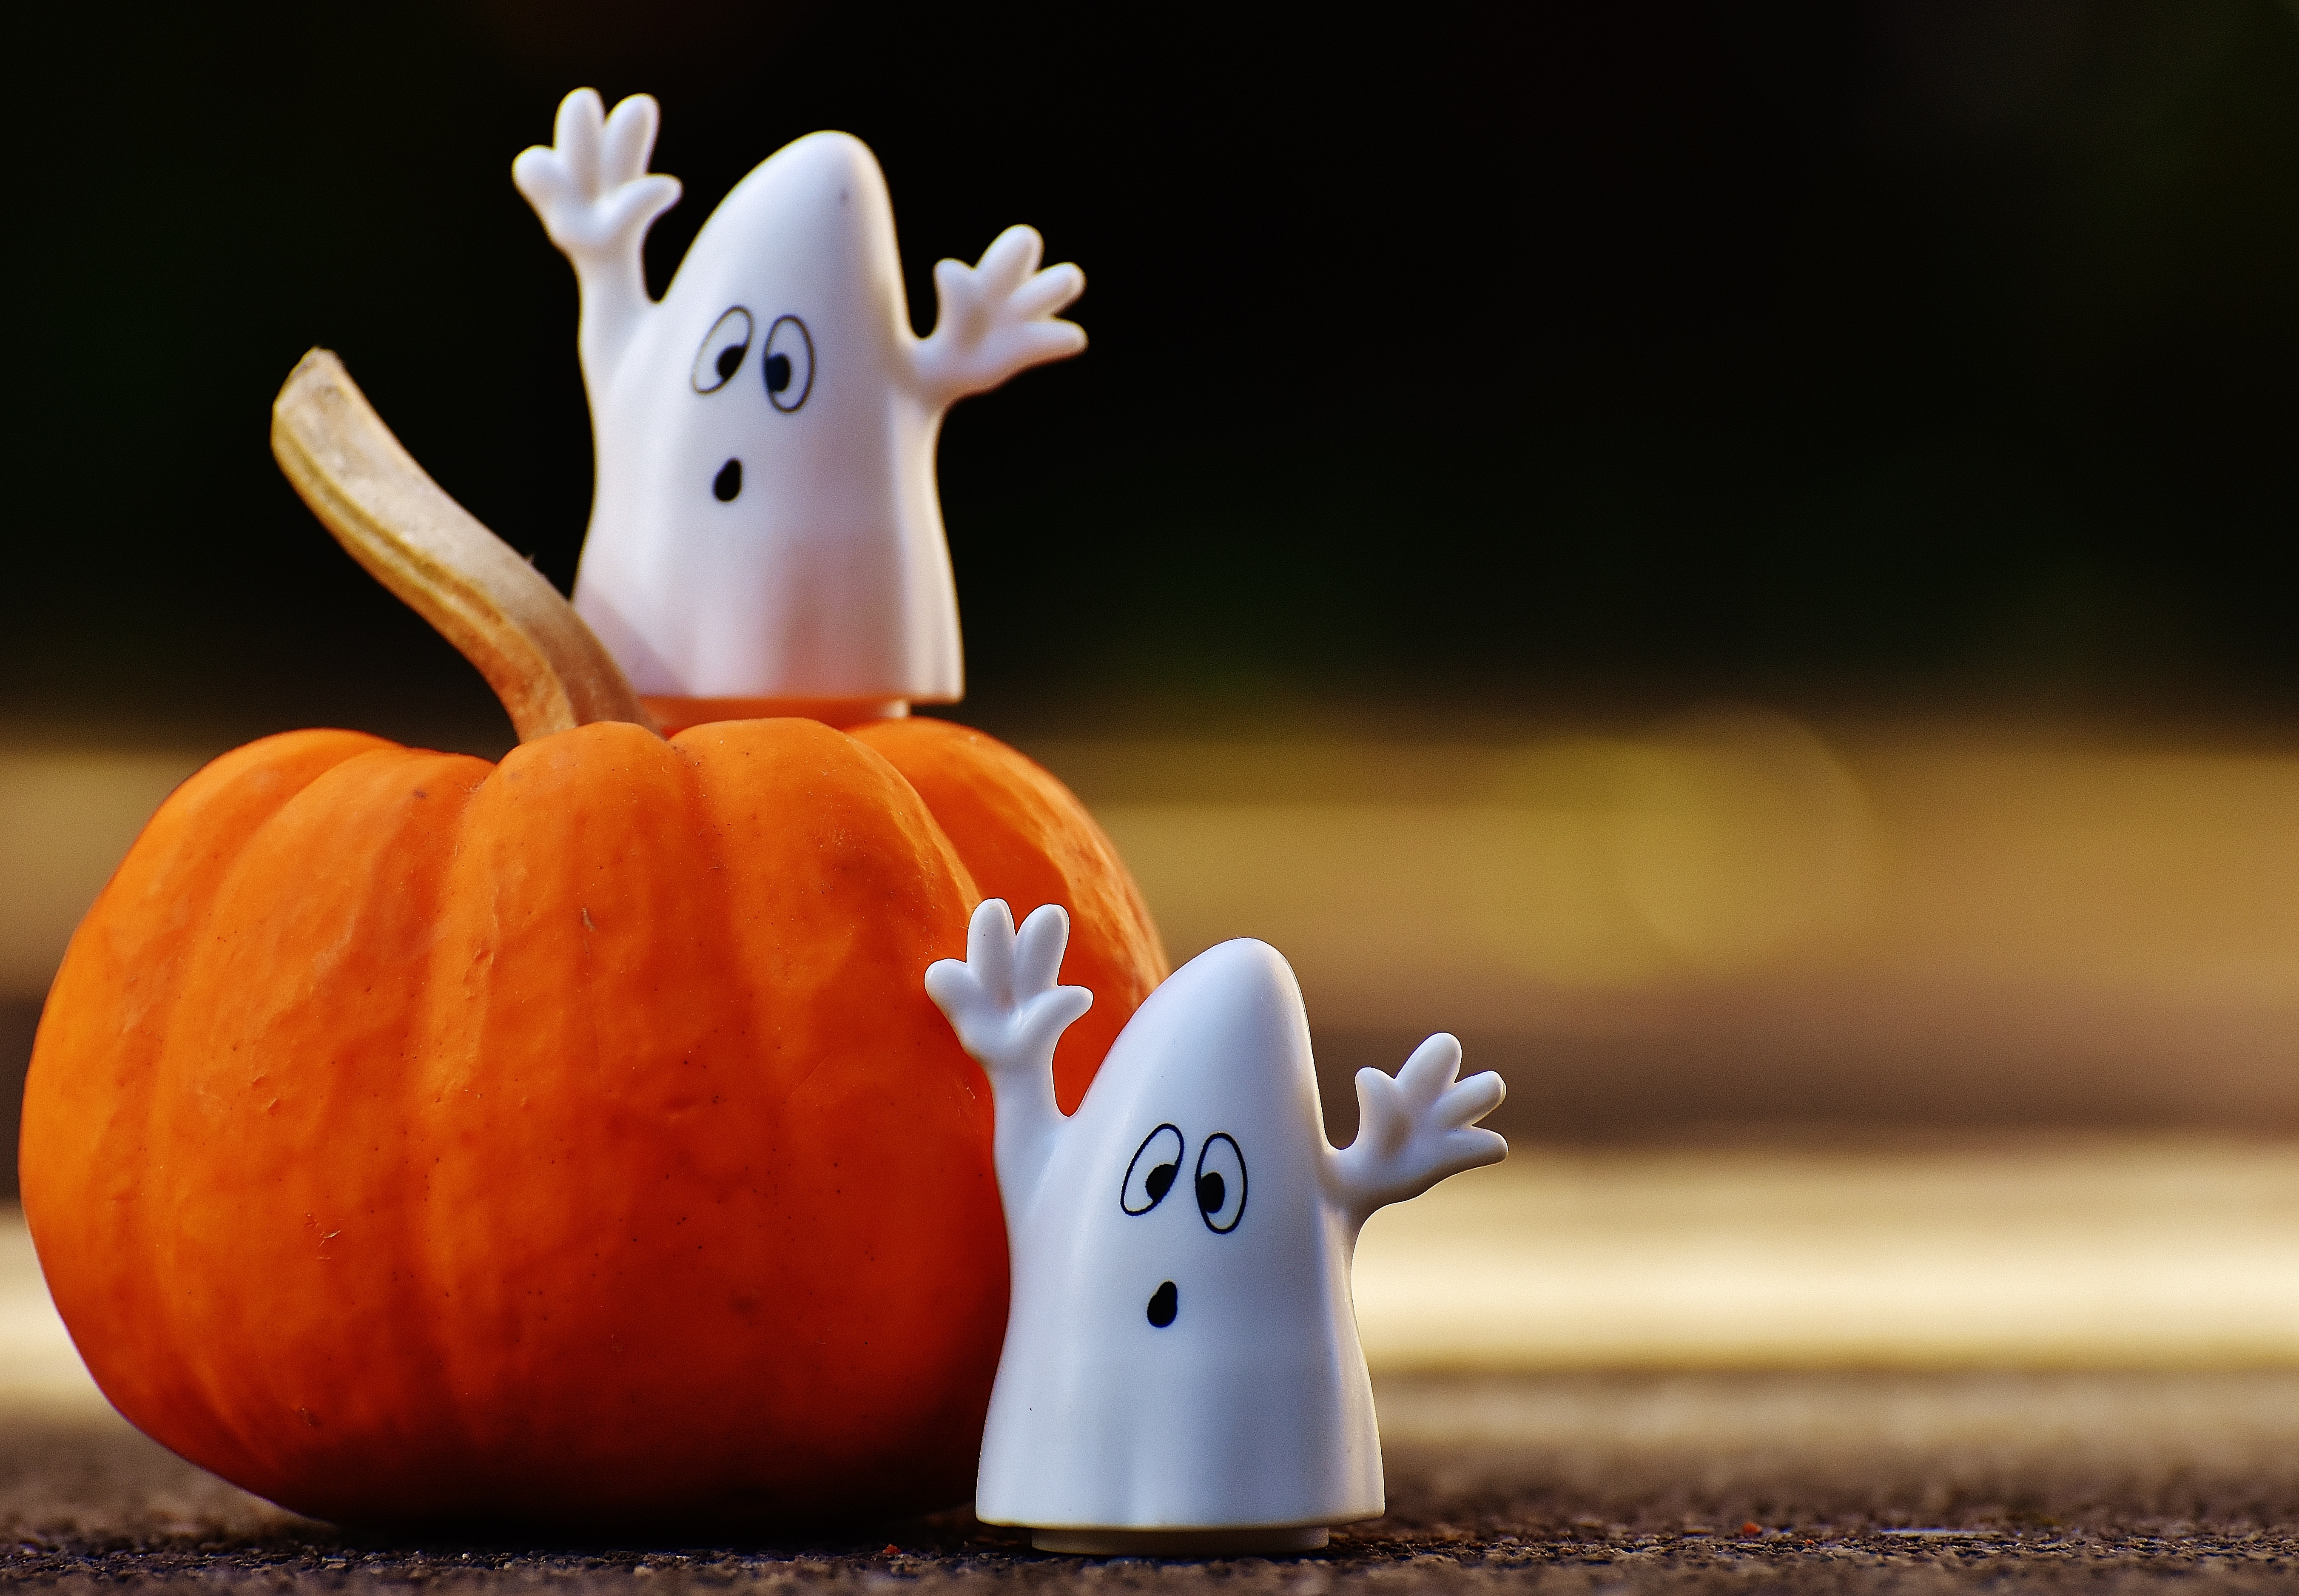
hand, group, flower, spooky, cute, decoration, autumn, pumpkin, halloween, figure, creepy, ghost, ghosts, october, mood, macro photography, customs, happy halloween